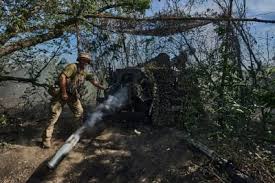
Label: Self Propelled Artillery